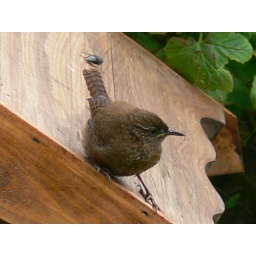
On the roof of the bird house in the garden.